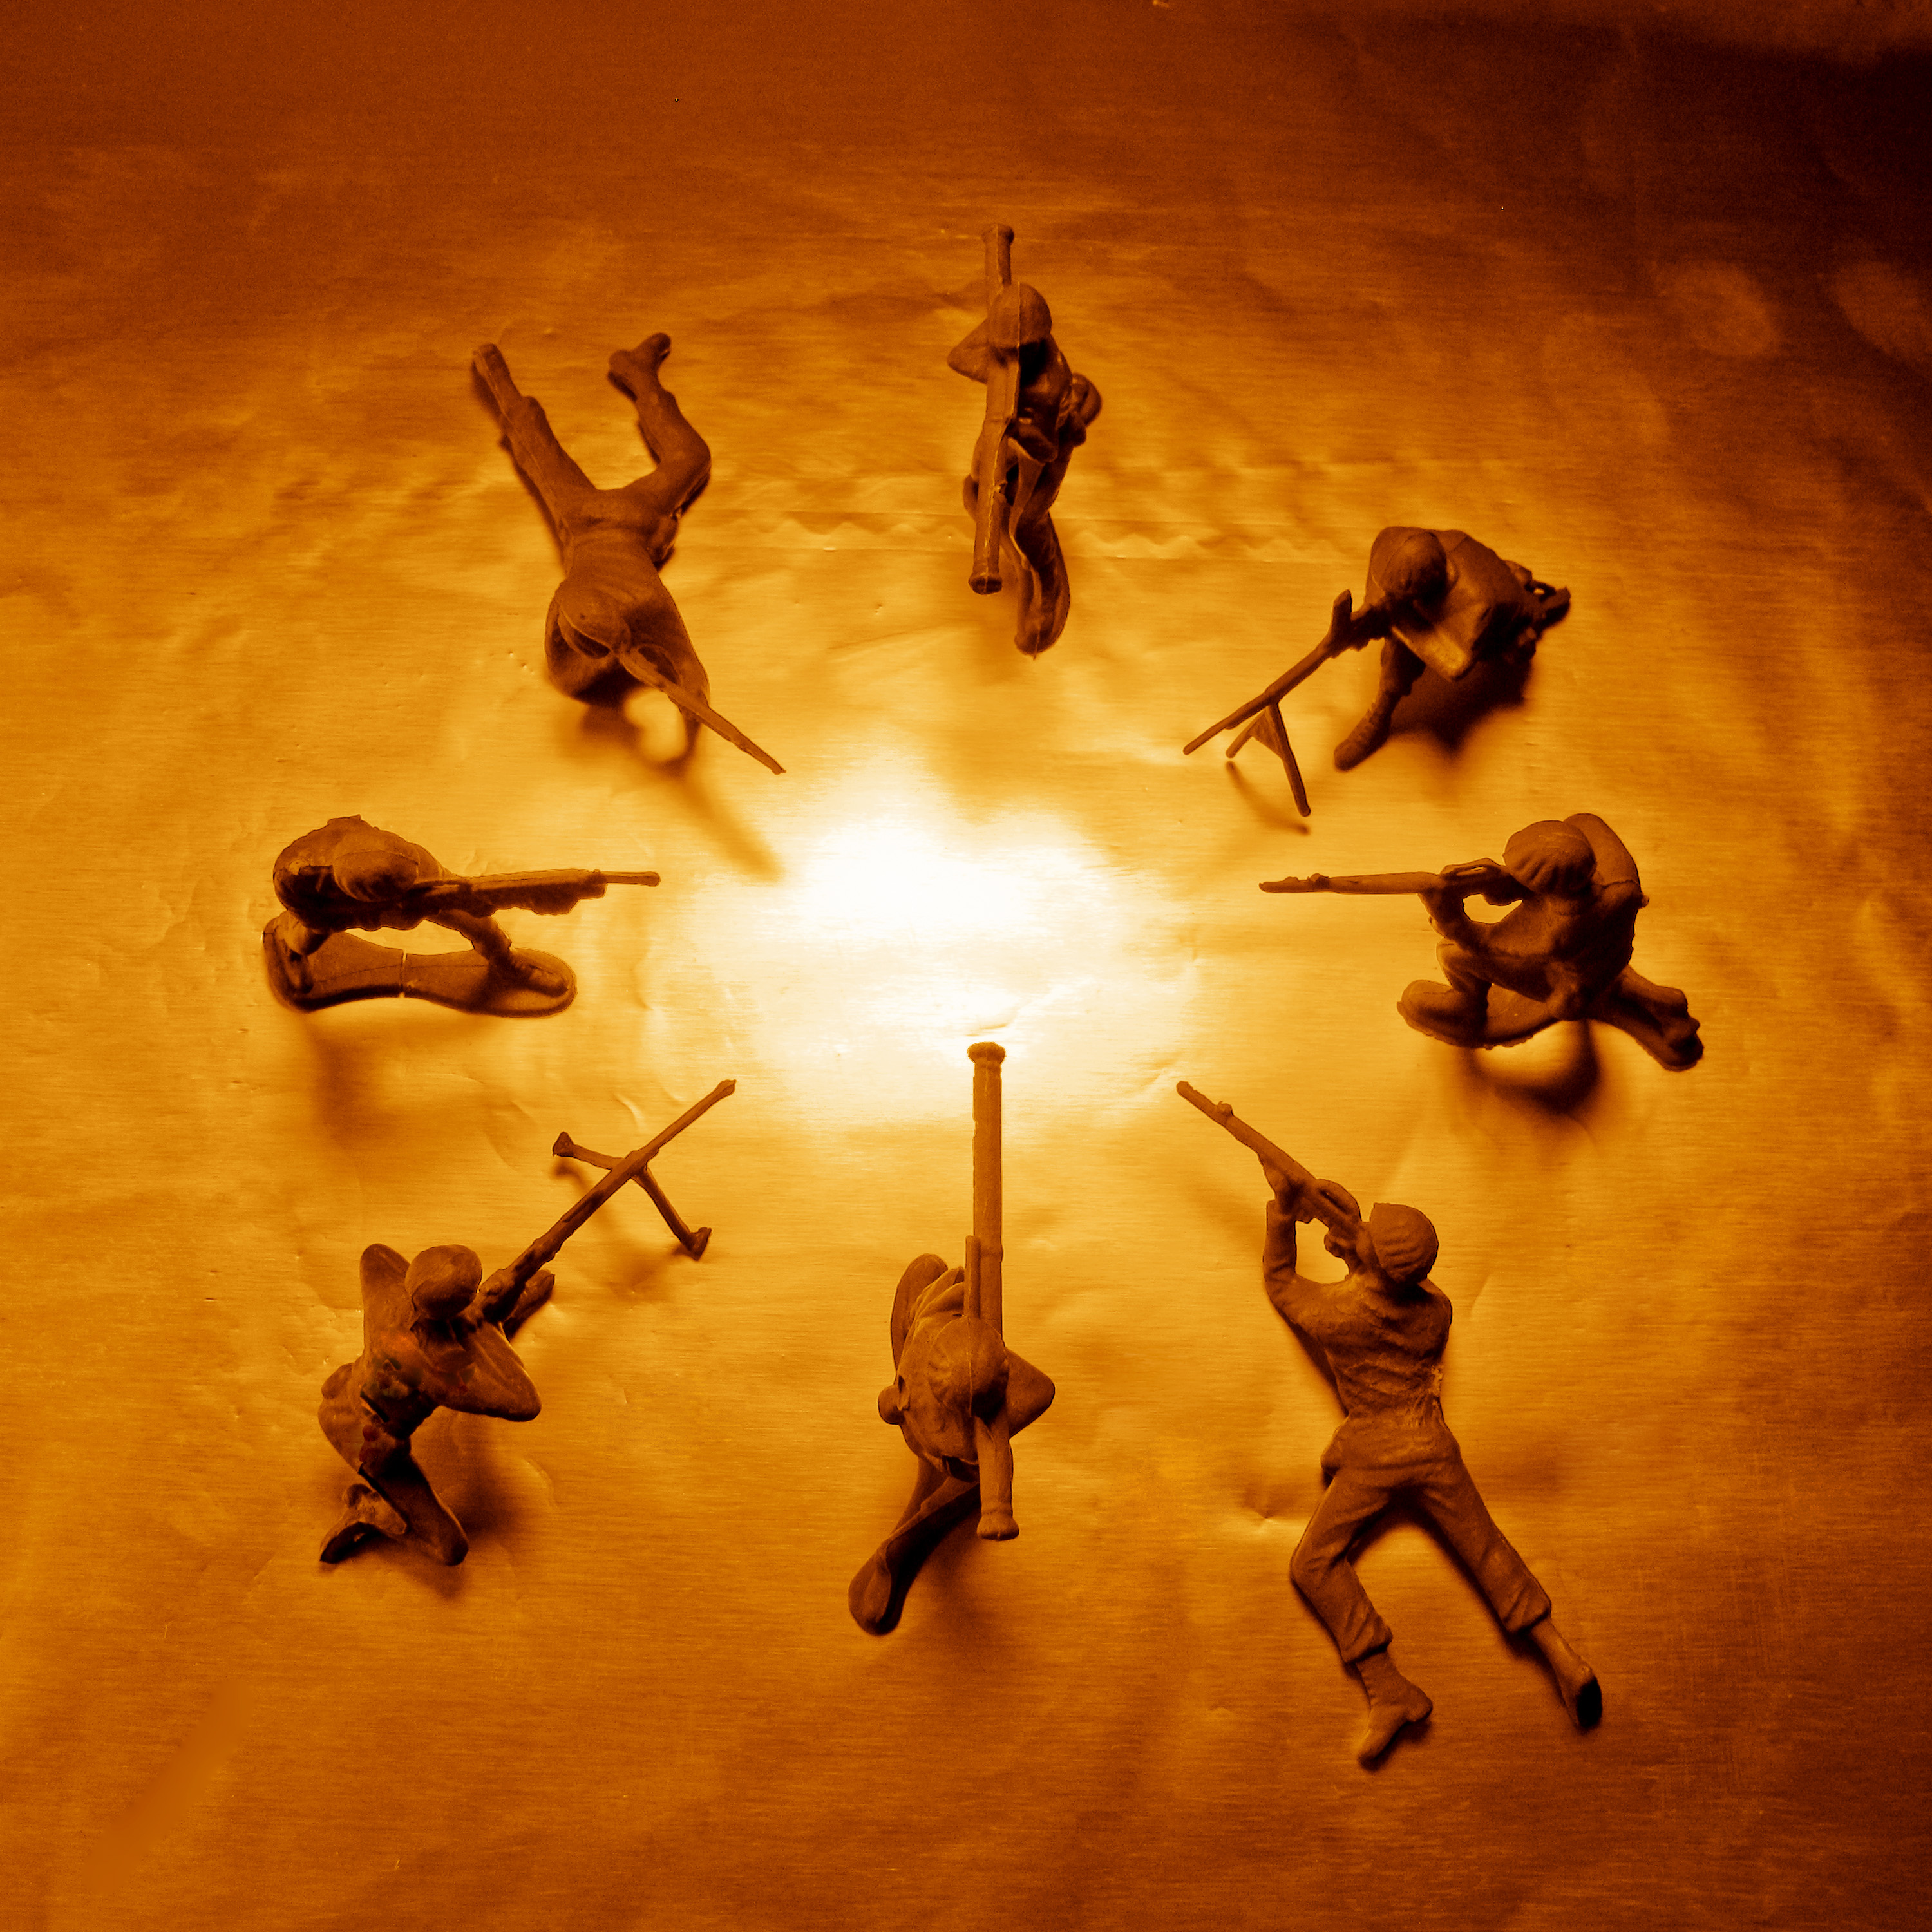
plastic, motion, action, men, art, circular, arms, 365, conflict, error, tactics, mythology